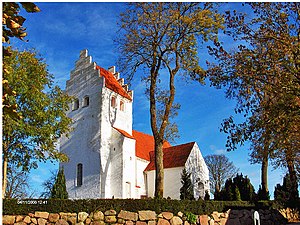
Sankt Klemens
fra sydvest
Sankt Klemens er en bydel i det sydlige Odense med 3.194 indbyggere, beliggende 7 km syd for Odense centrum og 3 km øst for Bellinge. Bydelen hører til Stenløse Sogn med Stenløse Kirke i den gamle landsby Stenløse.